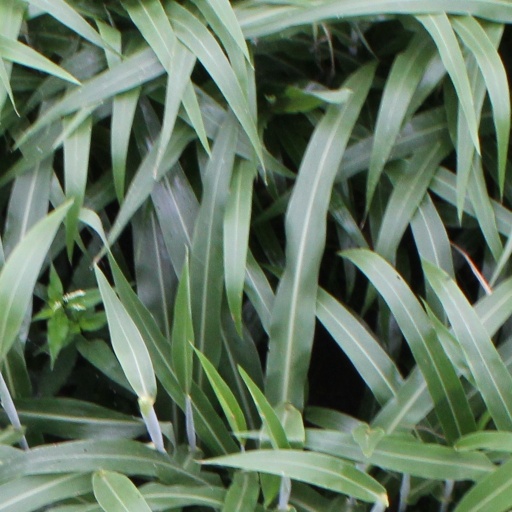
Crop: sorghum